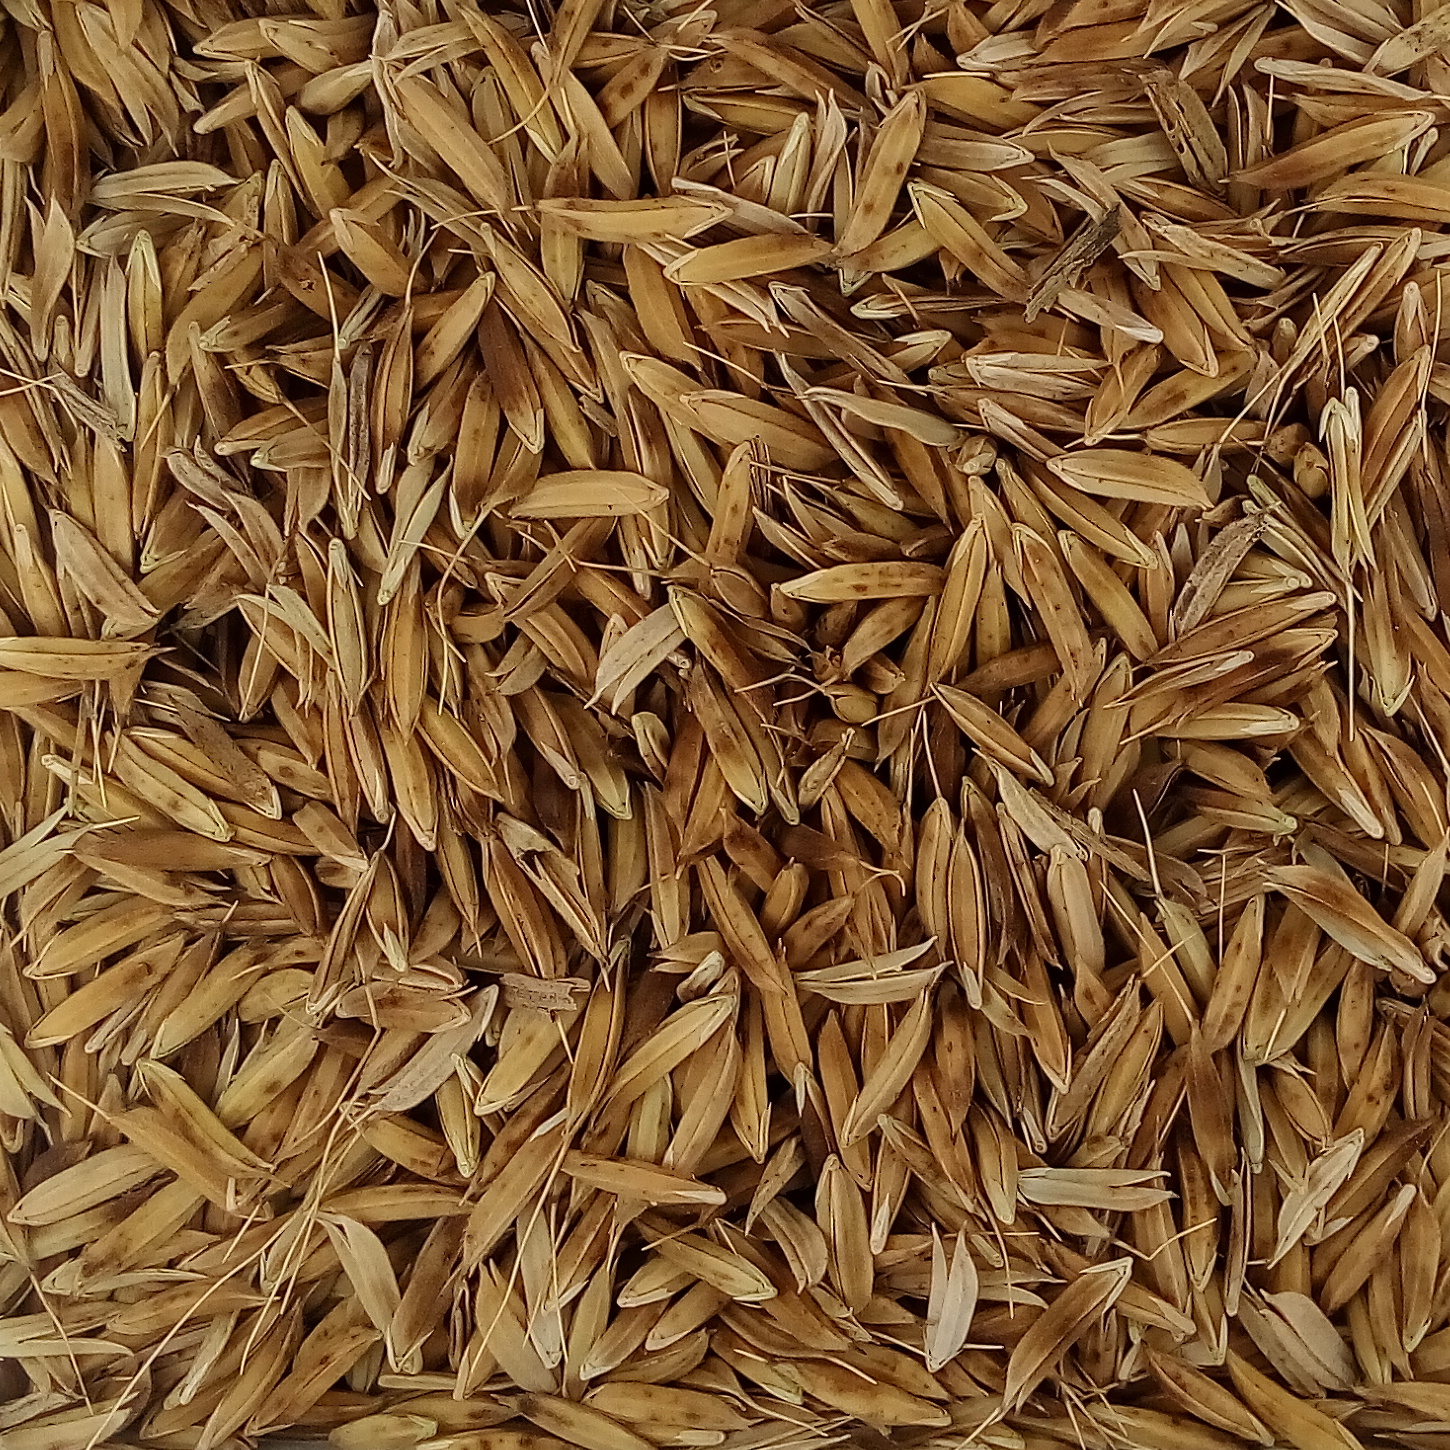
Rice seed variety: DHBT_3